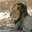
Label: lion